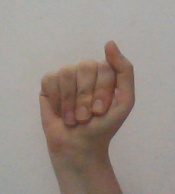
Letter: saad